Valery Pyatnitsky

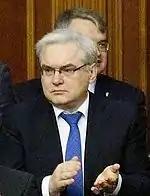
Valeriy Pyatnytskyi in 2014

Valery Teziyovych Pyatnitsky is a Ukrainian politician and statesman. Government's Commissioner for European Integration (since 2011).